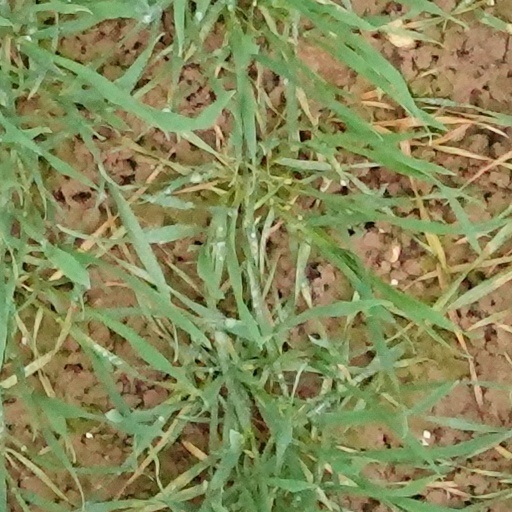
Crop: wheat